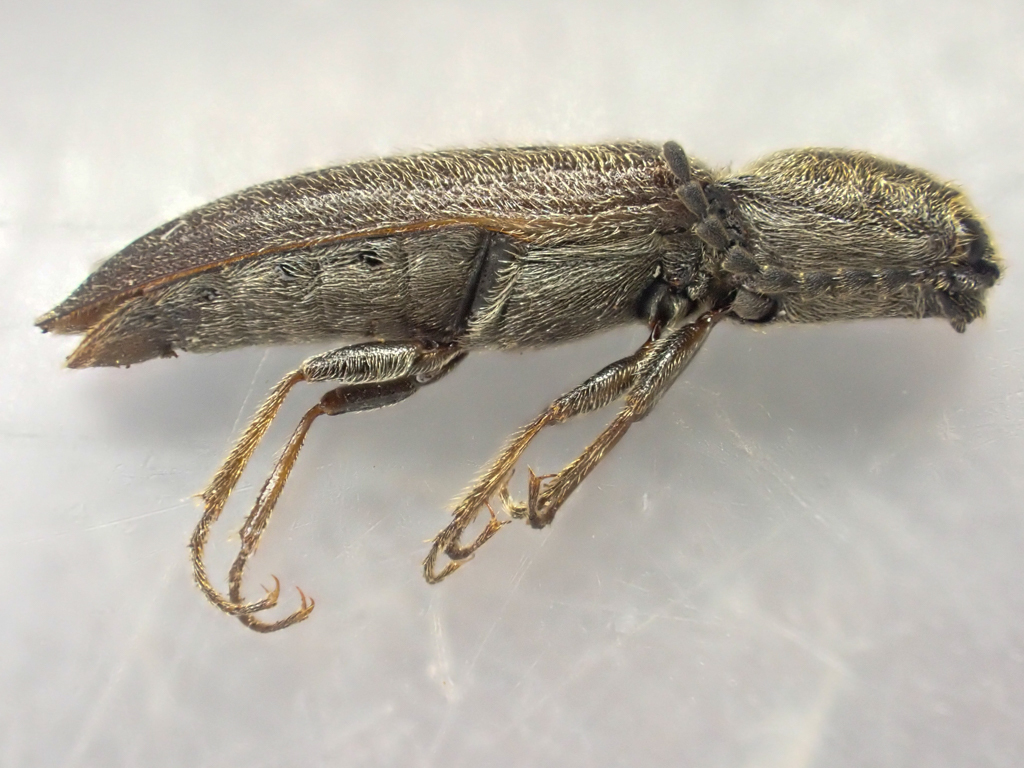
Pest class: clickbeetles_wireworms